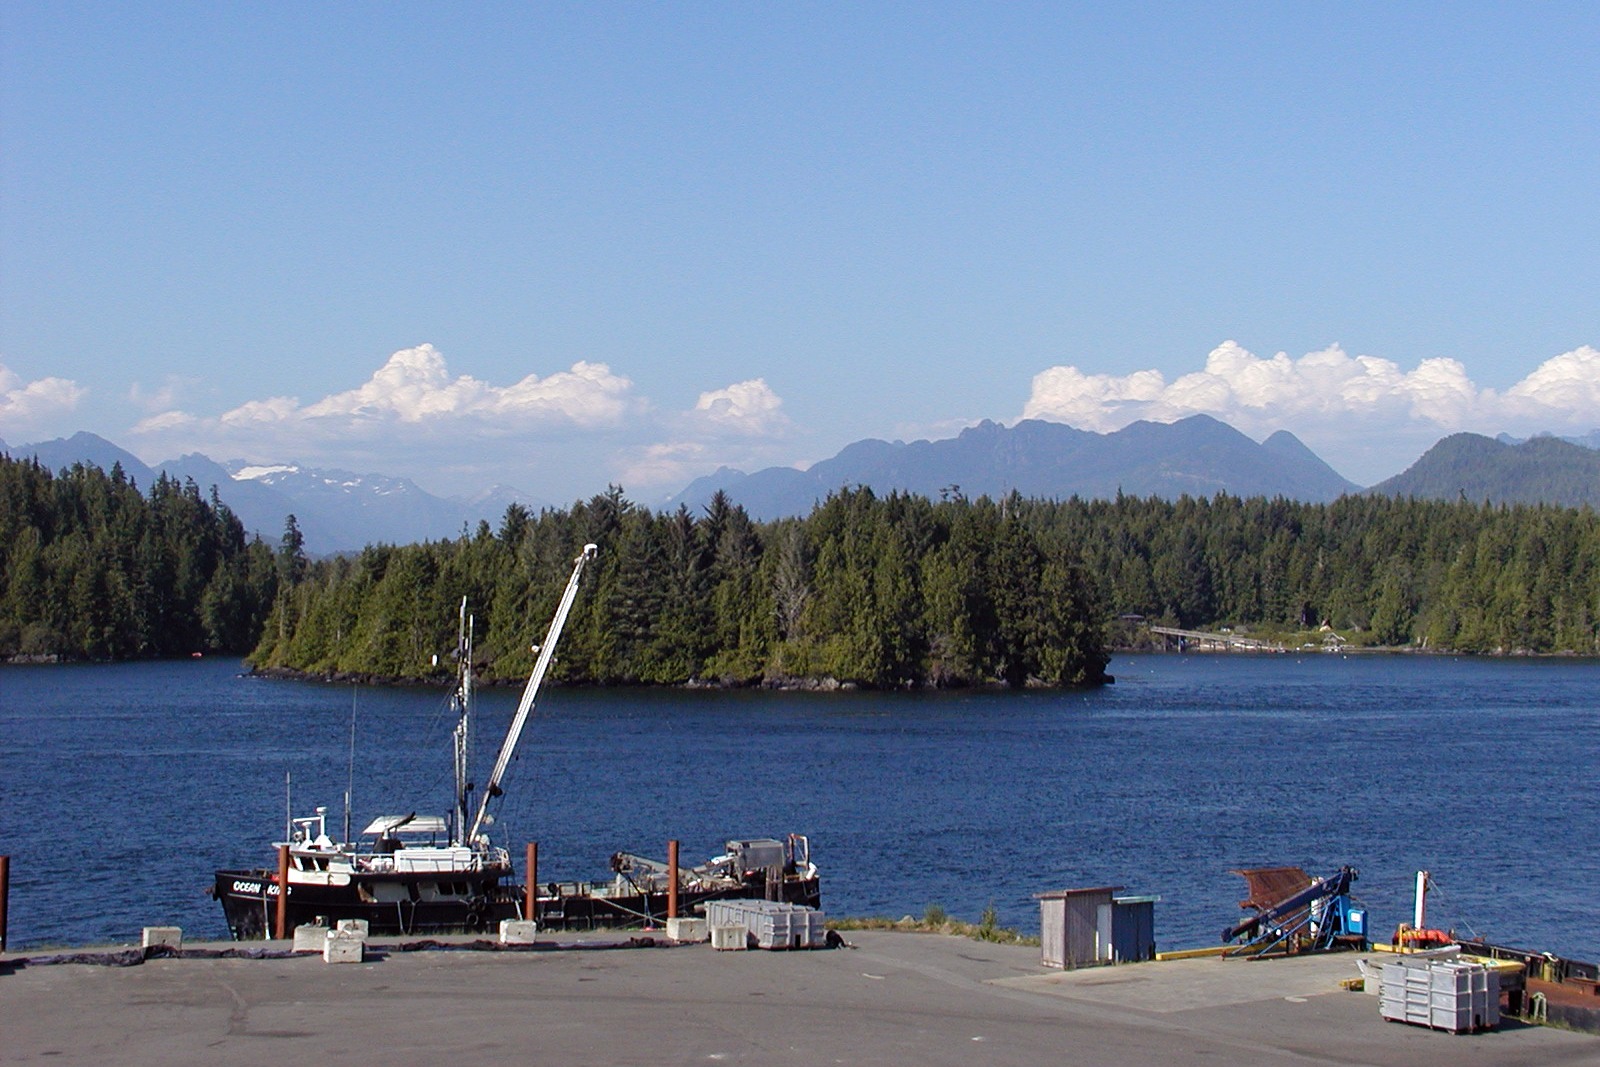
landscape, sea, coast, water, dock, boat, lake, vacation, vehicle, fishing, bay, harbor, fjord, marina, reservoir, body of water, ferry, canada, boats, loch, tofino, vancouver island